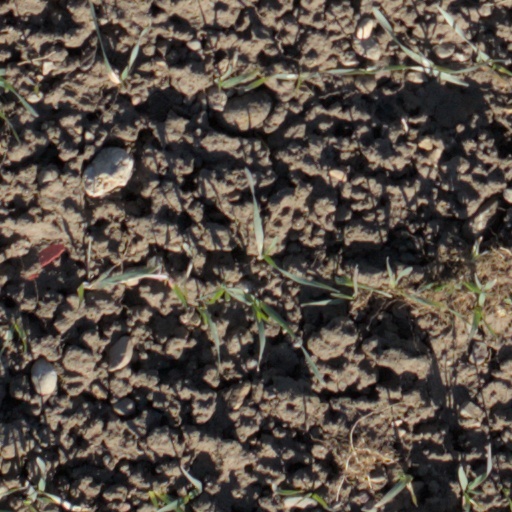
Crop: wheat